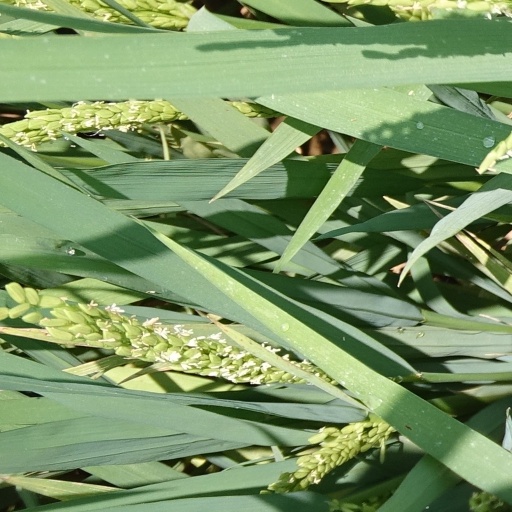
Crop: rice